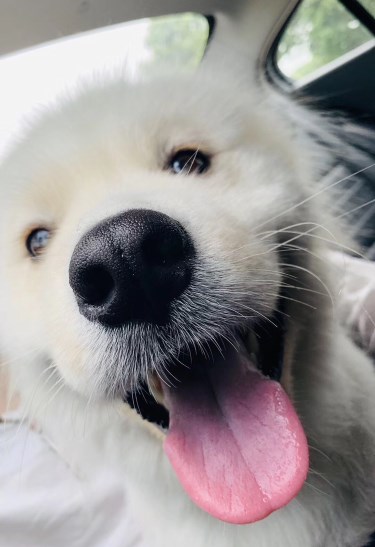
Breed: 2192-n000088-Samoyed